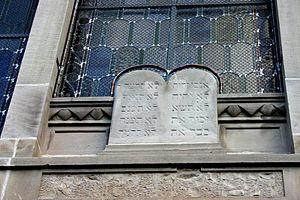
Synagogue de Schirmeck
La synagogue de Schirmeck est un monument historique situé à Schirmeck, dans le département français du Bas-Rhin.